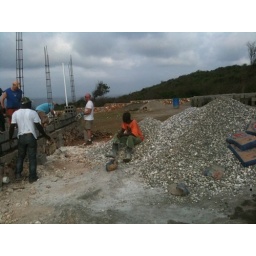
The guy in the orange shirt is a local guy Brandon is working with.